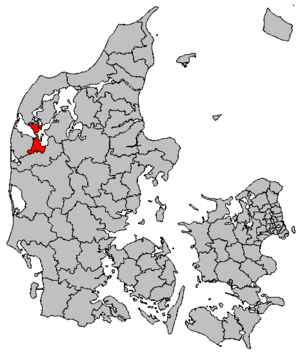
Struer est une commune du Danemark, située à l’ouest de la région du Jutland-Central. La commune comptait 21 143 habitants en 2019, répartis sur une surface de 248 km².